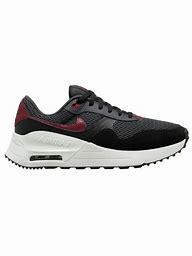
Brand: Nike
Model: Air Max Systm